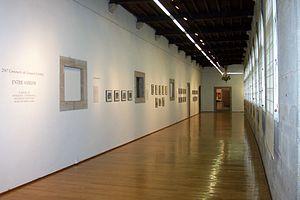
Couloir du niveau supérieur du Musée du Peuple galicien à Saint-Jacques-de-Compostelle.
Le Musée du Peuple Galicien est un musée privé de Saint-Jacques-de-Compostelle, créé en 1976 dans l'ancien couvent dominicain San Domingos de Bonaval, il a ouvert en 1977. En 1993, le gouvernement autonome de Galice, reconnaissant que le musée du peuple galicien est un phare spirituel et symbolique du réseau des musées anthropologiques de Galice lui a accordé la compétence de coordonner l'ensemble des musées et collections privés et publics de Galice dédiés à la promotion et la diffusion du patrimoine historico-anthropologique galicien.